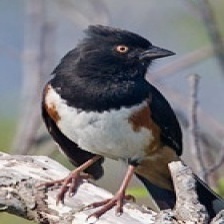
Species: EASTERN TOWEE
Scientific name: PIPILO ERYTHROPHTHALMUS